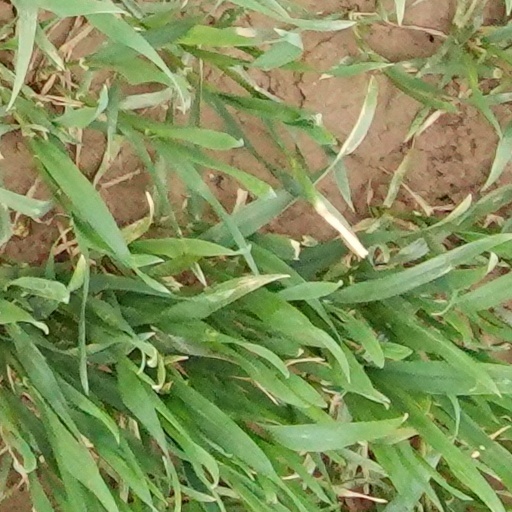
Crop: wheat